Miramar Peninsula

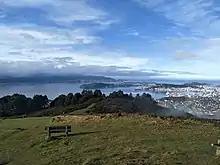
View of Miramar Peninsula from the peak of Mount Kaukau

The peninsula was originally an island, separated from the main island (Te Ika a Māui) by a sea channel called Te Awa-a-Taia (the channel of Taia). The peninsula area later became known as Hataitai or Whataitai. Around 1460 AD an earthquake named "Haowhenua" (earth swallower) raised the land, eliminating the shallow channel and joining the island to the mainland by an isthmus where Rongotai and Lyall Bay are now. There was a flat plain and freshwater lake in the centre of the peninsula. The lake was first called "Te Rotokura" (red lagoon) and later "Para". When Pākehā settled they named this lagoon "Burnham Water". The lake was later drained.